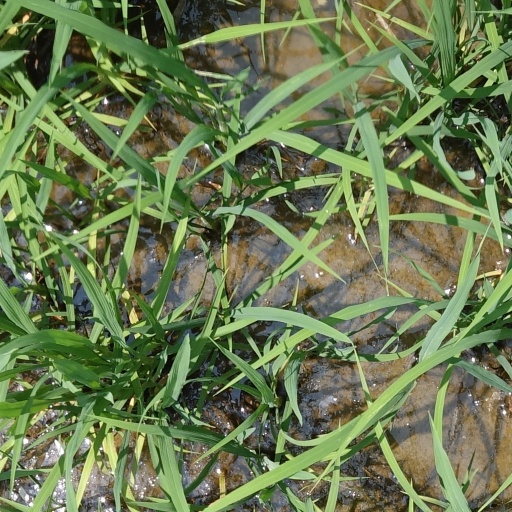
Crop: rice